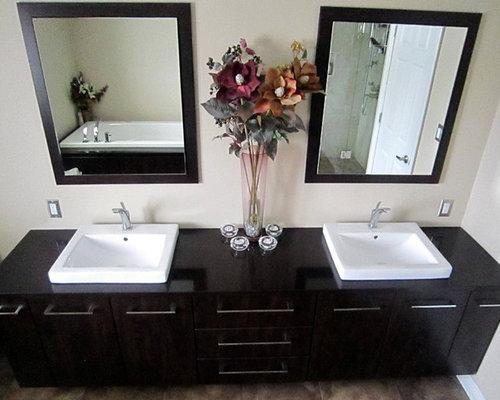
example of a trendy bathroom design